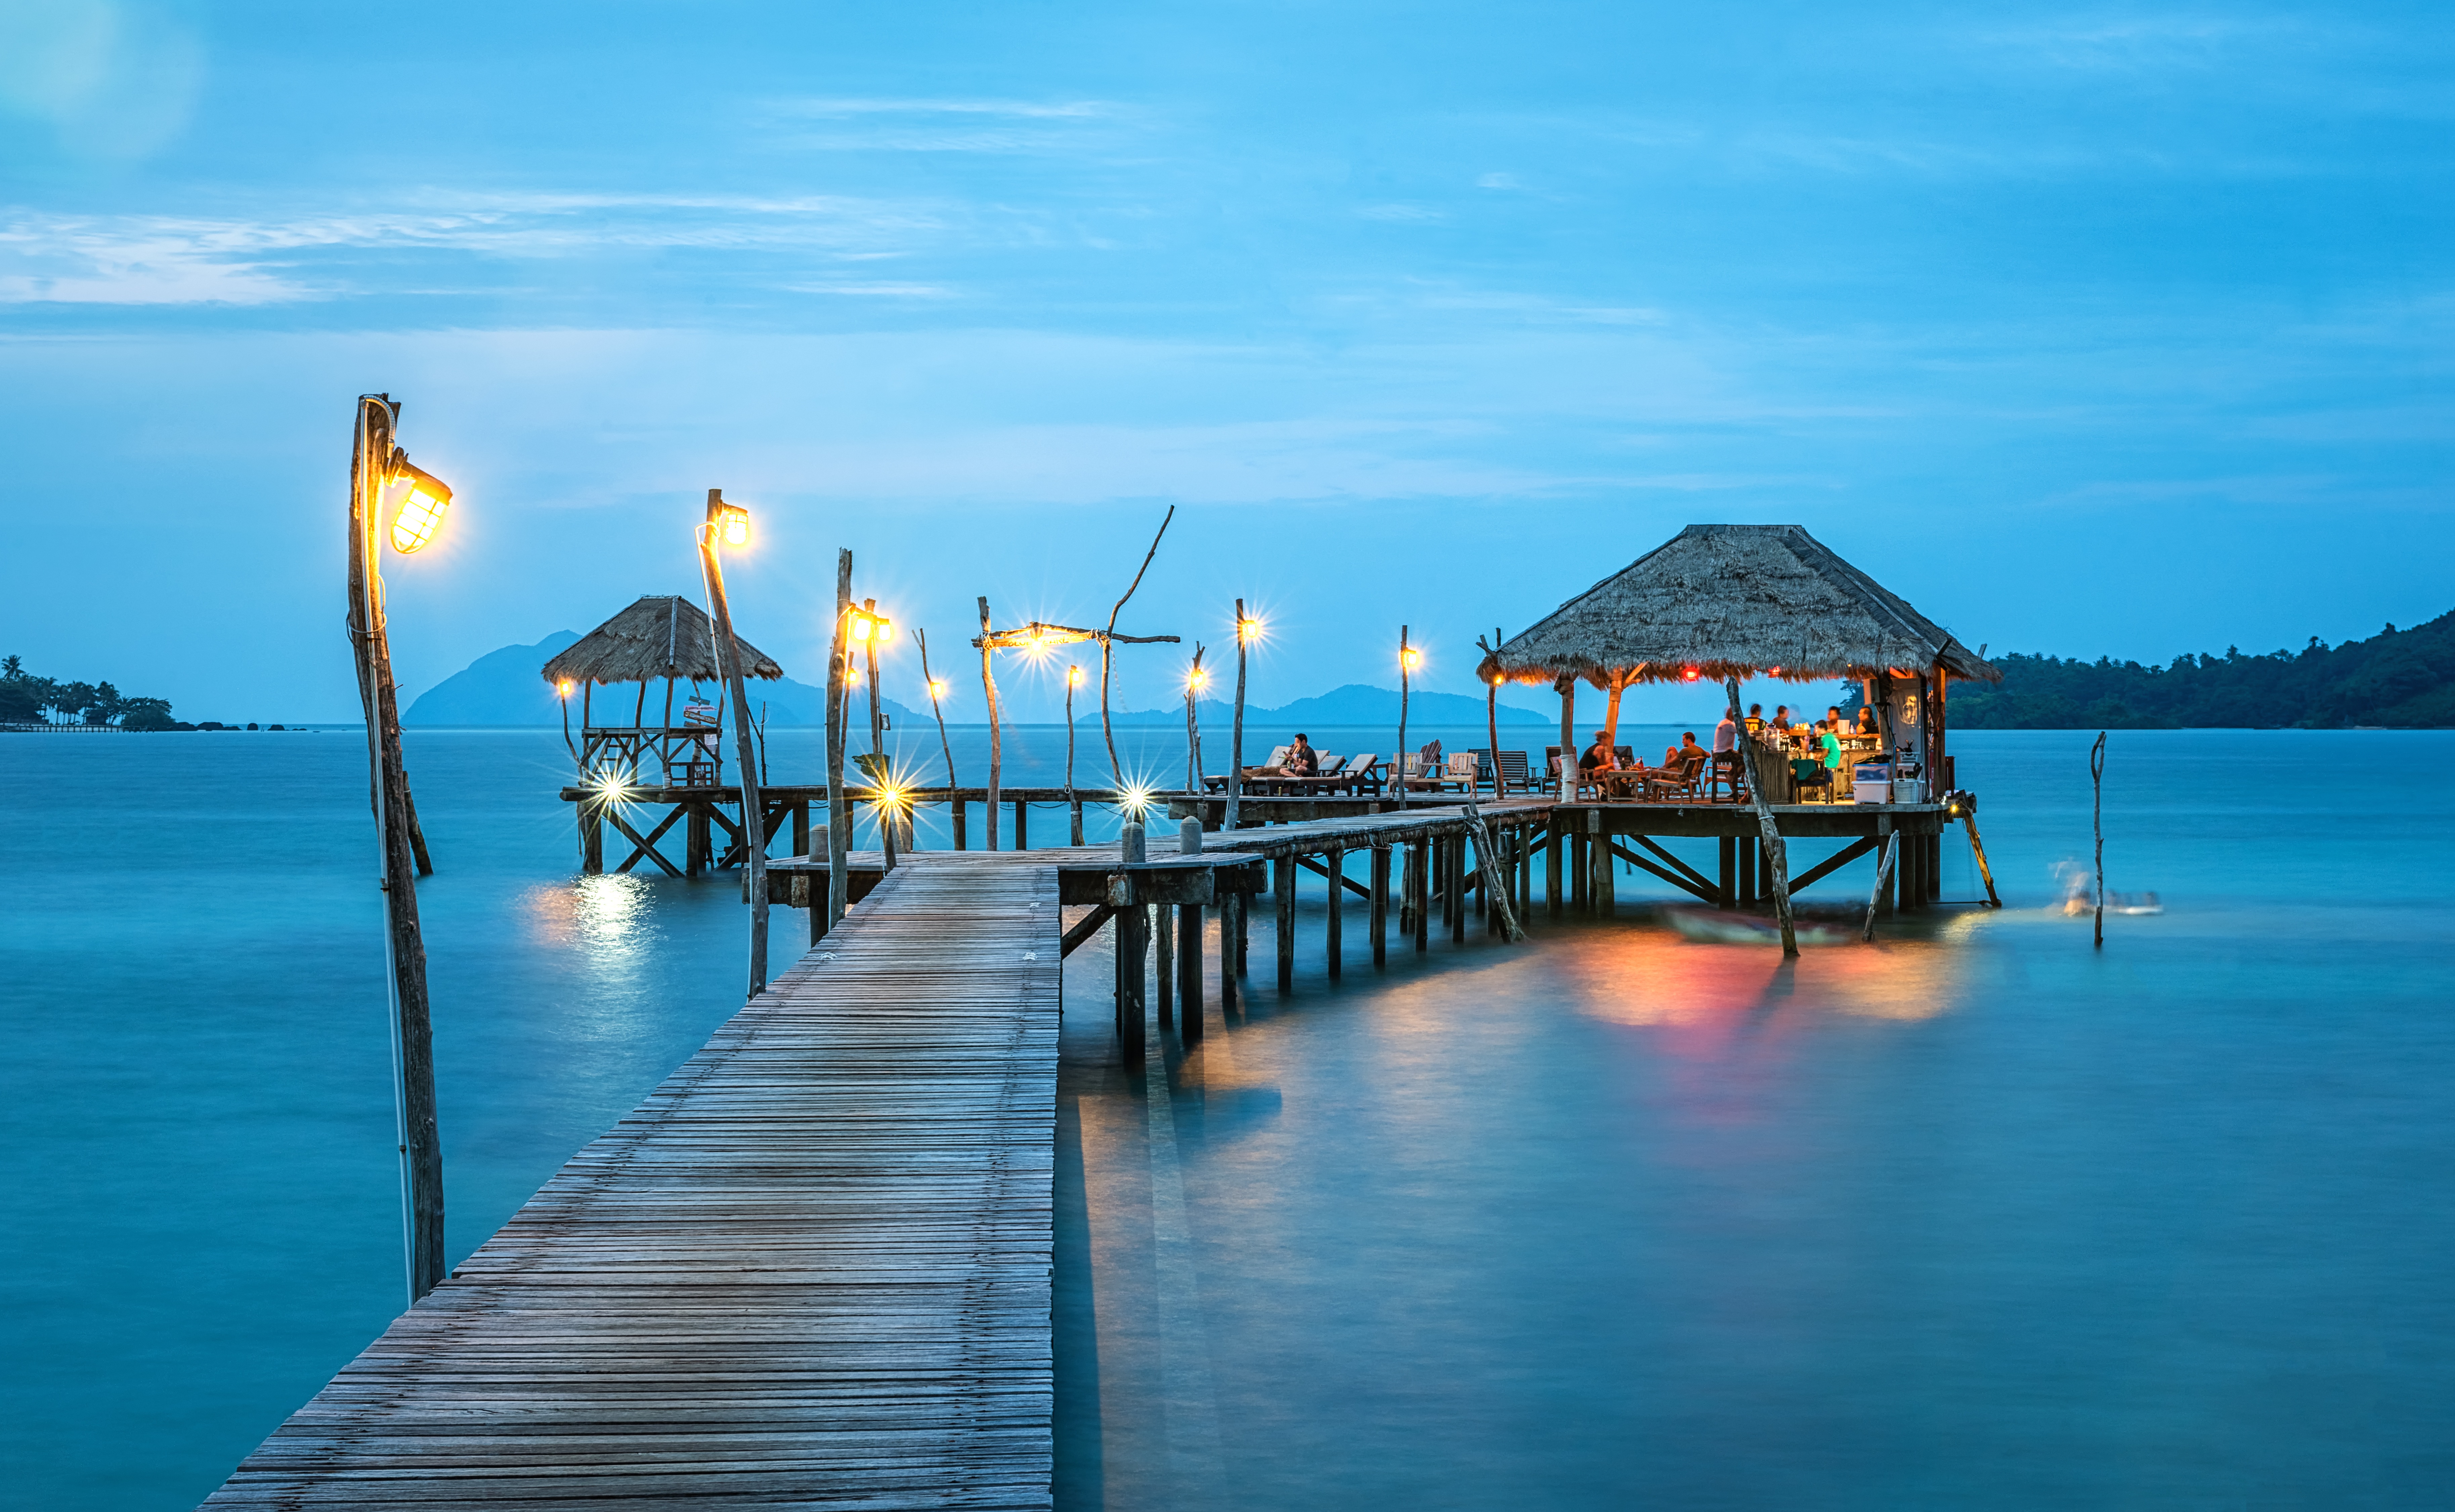
beach, sea, coast, water, nature, path, outdoor, ocean, horizon, dock, sky, wood, white, villa, view, pier, walkway, summer, vacation, dusk, clear, evening, heaven, relax, yacht, fire, bay, harbor, market, blue, dam, lifestyle, thailand, geography, bunting, tour, dream, luxury, turquoise, resort, holidays, hot, beauty, concept, pretty, caribbean, exotic, hotels, the sun, the island, cancun, destination, the tropics, at leisure, bungalow, quiet and peaceful, koh mak